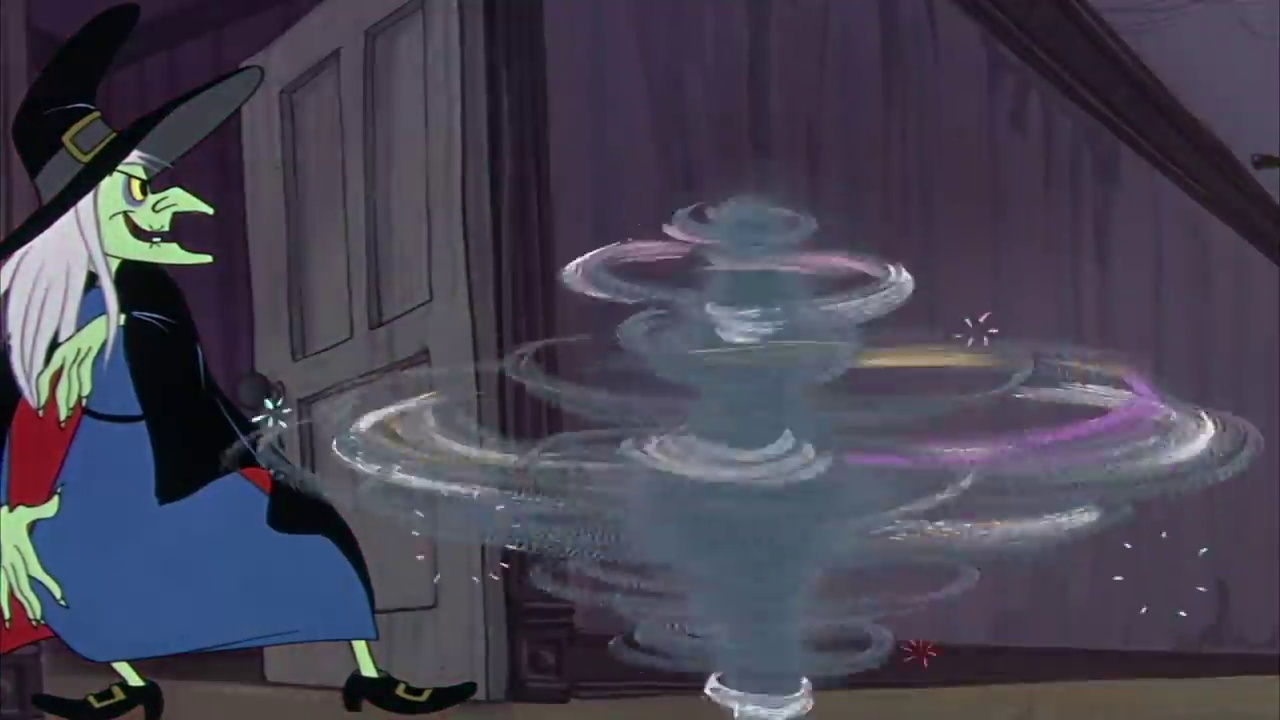
Portrait style: Cartoon Portrait